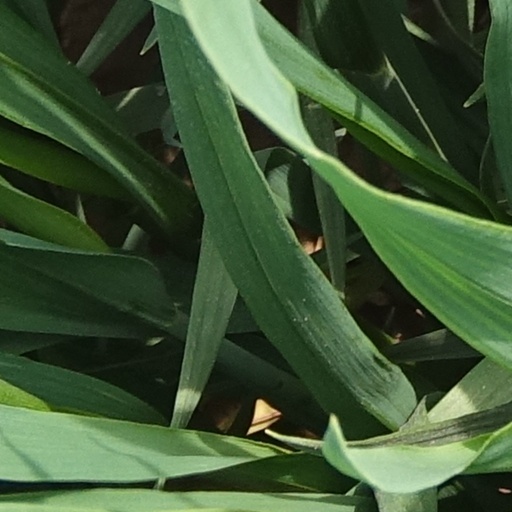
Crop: wheat